Aeron (kingdom)

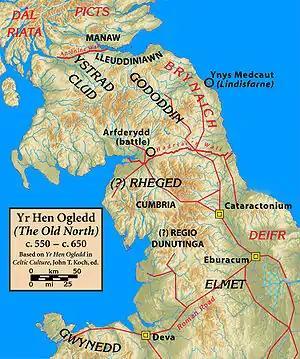
Hen Ogledd

Aeron was a kingdom of the Brythonic-speaking "Hen Ogledd", presumed to have been located in the region of the River Ayr in what is now southwestern Scotland. It existed during the post-Roman era, perhaps earlier, and disappeared before or during the 7th-century conquest of the region by the ascendant Kingdom of Northumbria.